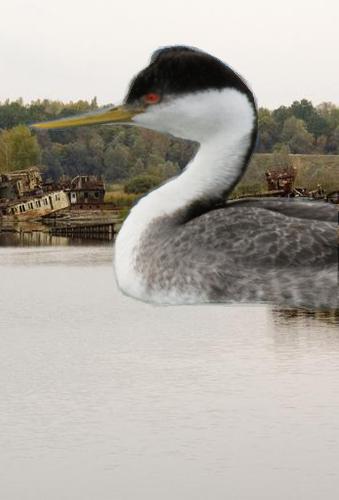
Bird species: Western_Grebe
Bird type: waterbird
Background: water